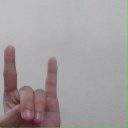
अक्षर: श